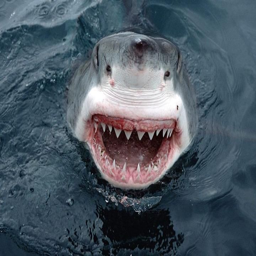
this shark looks hungry found swimming